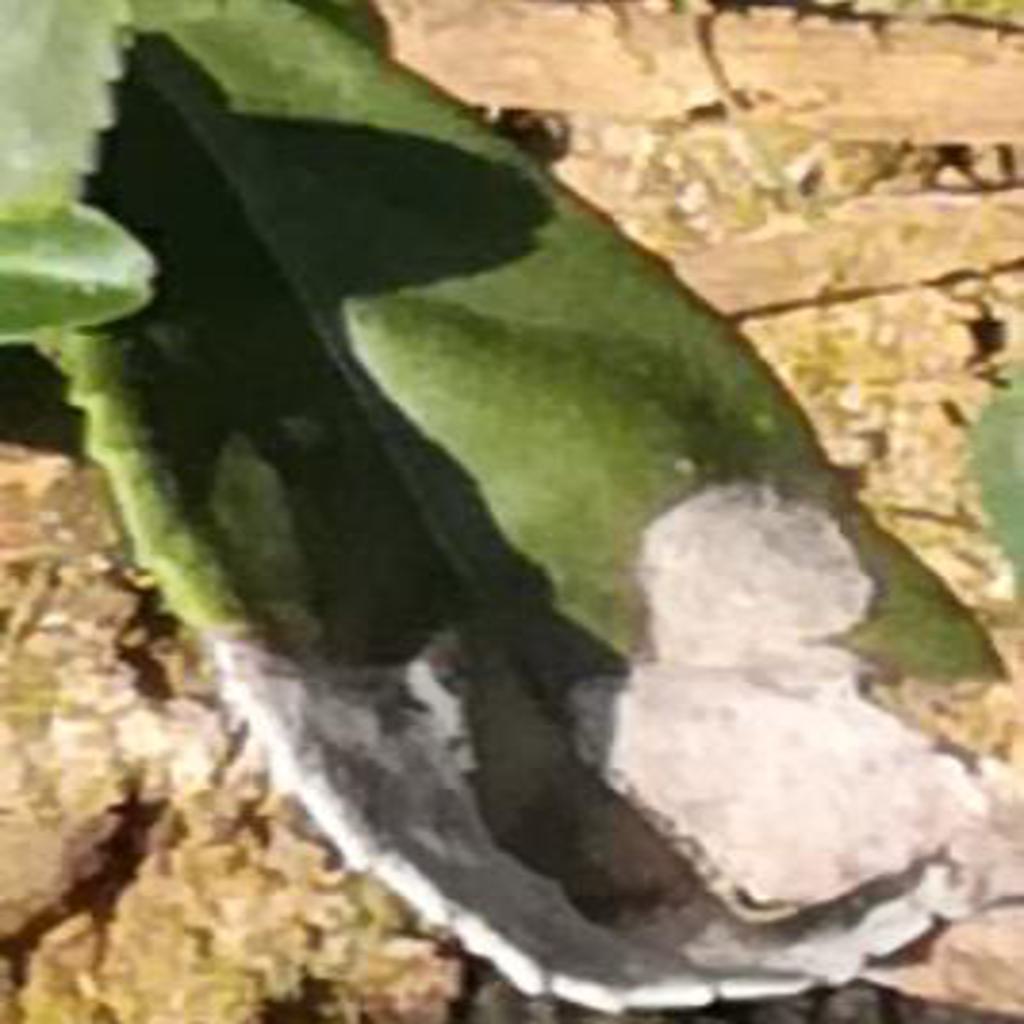
Label: Tea leaf blight